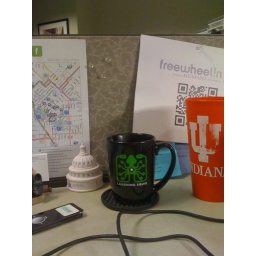
This is why I'm the coolest person in the office